Ferdinand I of Naples

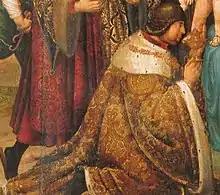
Don Ferrante of Naples depicted as one of the Magi in the Adoration of the Magi by Marco Cardisco, Civic Museum of Castel Nuovo, Naples

The recognition of the rights of succession Ferrante was sealed by the Papal bull Regnans in altissimis issued by Pope Eugene IV in July 1443, and later confirmed in 1451 by Pope Nicholas V. Ferrante in 1444 married the heiress Isabella of Taranto, daughter of Tristan of Clermont and Catherine of Taranto, designated heir of Prince Giovanni Antonio Orsini Del Balzo of Taranto, his maternal uncle, who had no children. Isabella was also the niece of Queen Mary of Enghien who, having married Ladislaus I of Anjou, had therefore been queen of Naples, Sicily and the Kingdom of Jerusalem from 1406 to 1414.